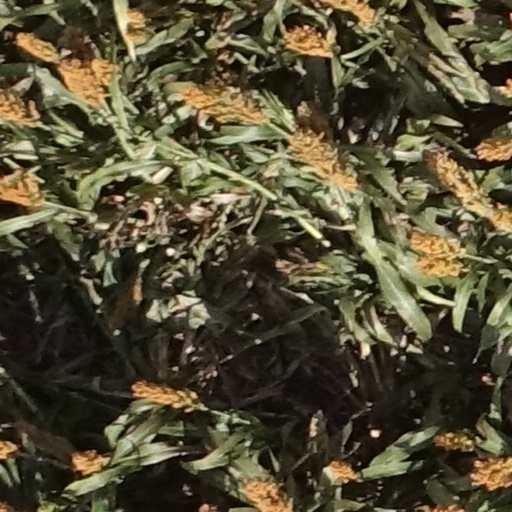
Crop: sorghum